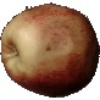
Label: red_apple